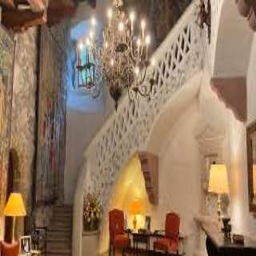
Vaduz Castle